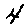
Label: 4